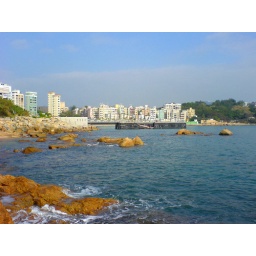
area near stanley market on Hong Kong Island,Denlison's cell phone photos